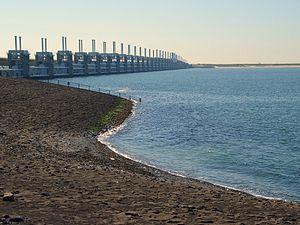
Delta Park Neeltje Jans est un parc à thème situé sur l'île artificielle Neeltje Jans sur l'Escaut oriental, dans la province de Zélande aux Pays-Bas. Ouvert toute l'année, son sujet est la mer et l'homme. Outre le caractère ludique du Delta Park Neeltje Jans, il joue également un rôle éducatif à l'égard des travaux du Plan Delta et de son ouvrage principal : l'Oosterscheldekering.